Margit Auer

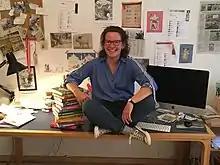
Auer sitting at her writing desk

Margit Auer (born 23 February 1967) is a German author. Her children's novels have sold a total of 8 million copies and have been translated into 26 languages. Margit Auer gained popularity through her book series "Die Schule der magischen Tiere" (The School of Magical Animals). The first book of this continuing series was published in 2013.